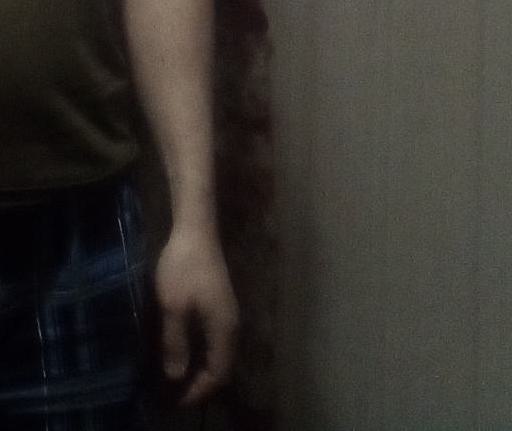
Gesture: no_gesture